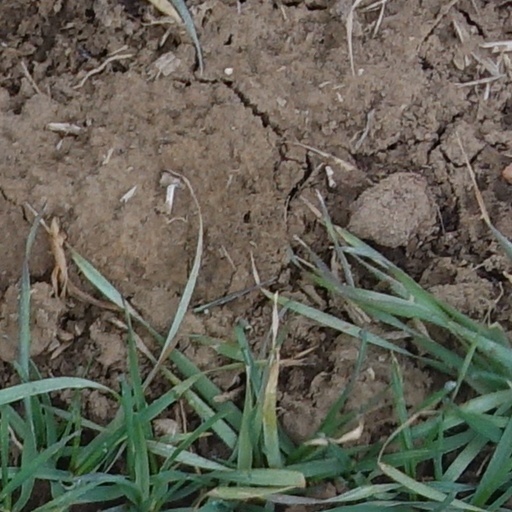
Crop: wheat